Calosoma sycophanta

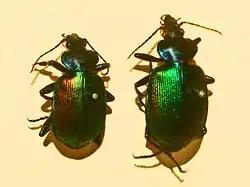
"Calosoma sycophanta", male and female. Mounted specimen

"Calosoma sycophanta" can reach a length of about . This large ground beetle has characteristic metallic bright green elytra, while scutellum is metallic bluish. The head is black. These colours have iridescent shades that change (green, blue, bronze, copper, gold black) according to the direction and quality of light. Pronotum is transverse shaped, posteriorly sharply narrowed, wrinkled and punctured. Elytra are flattened with clearly visible punctures in the striae.